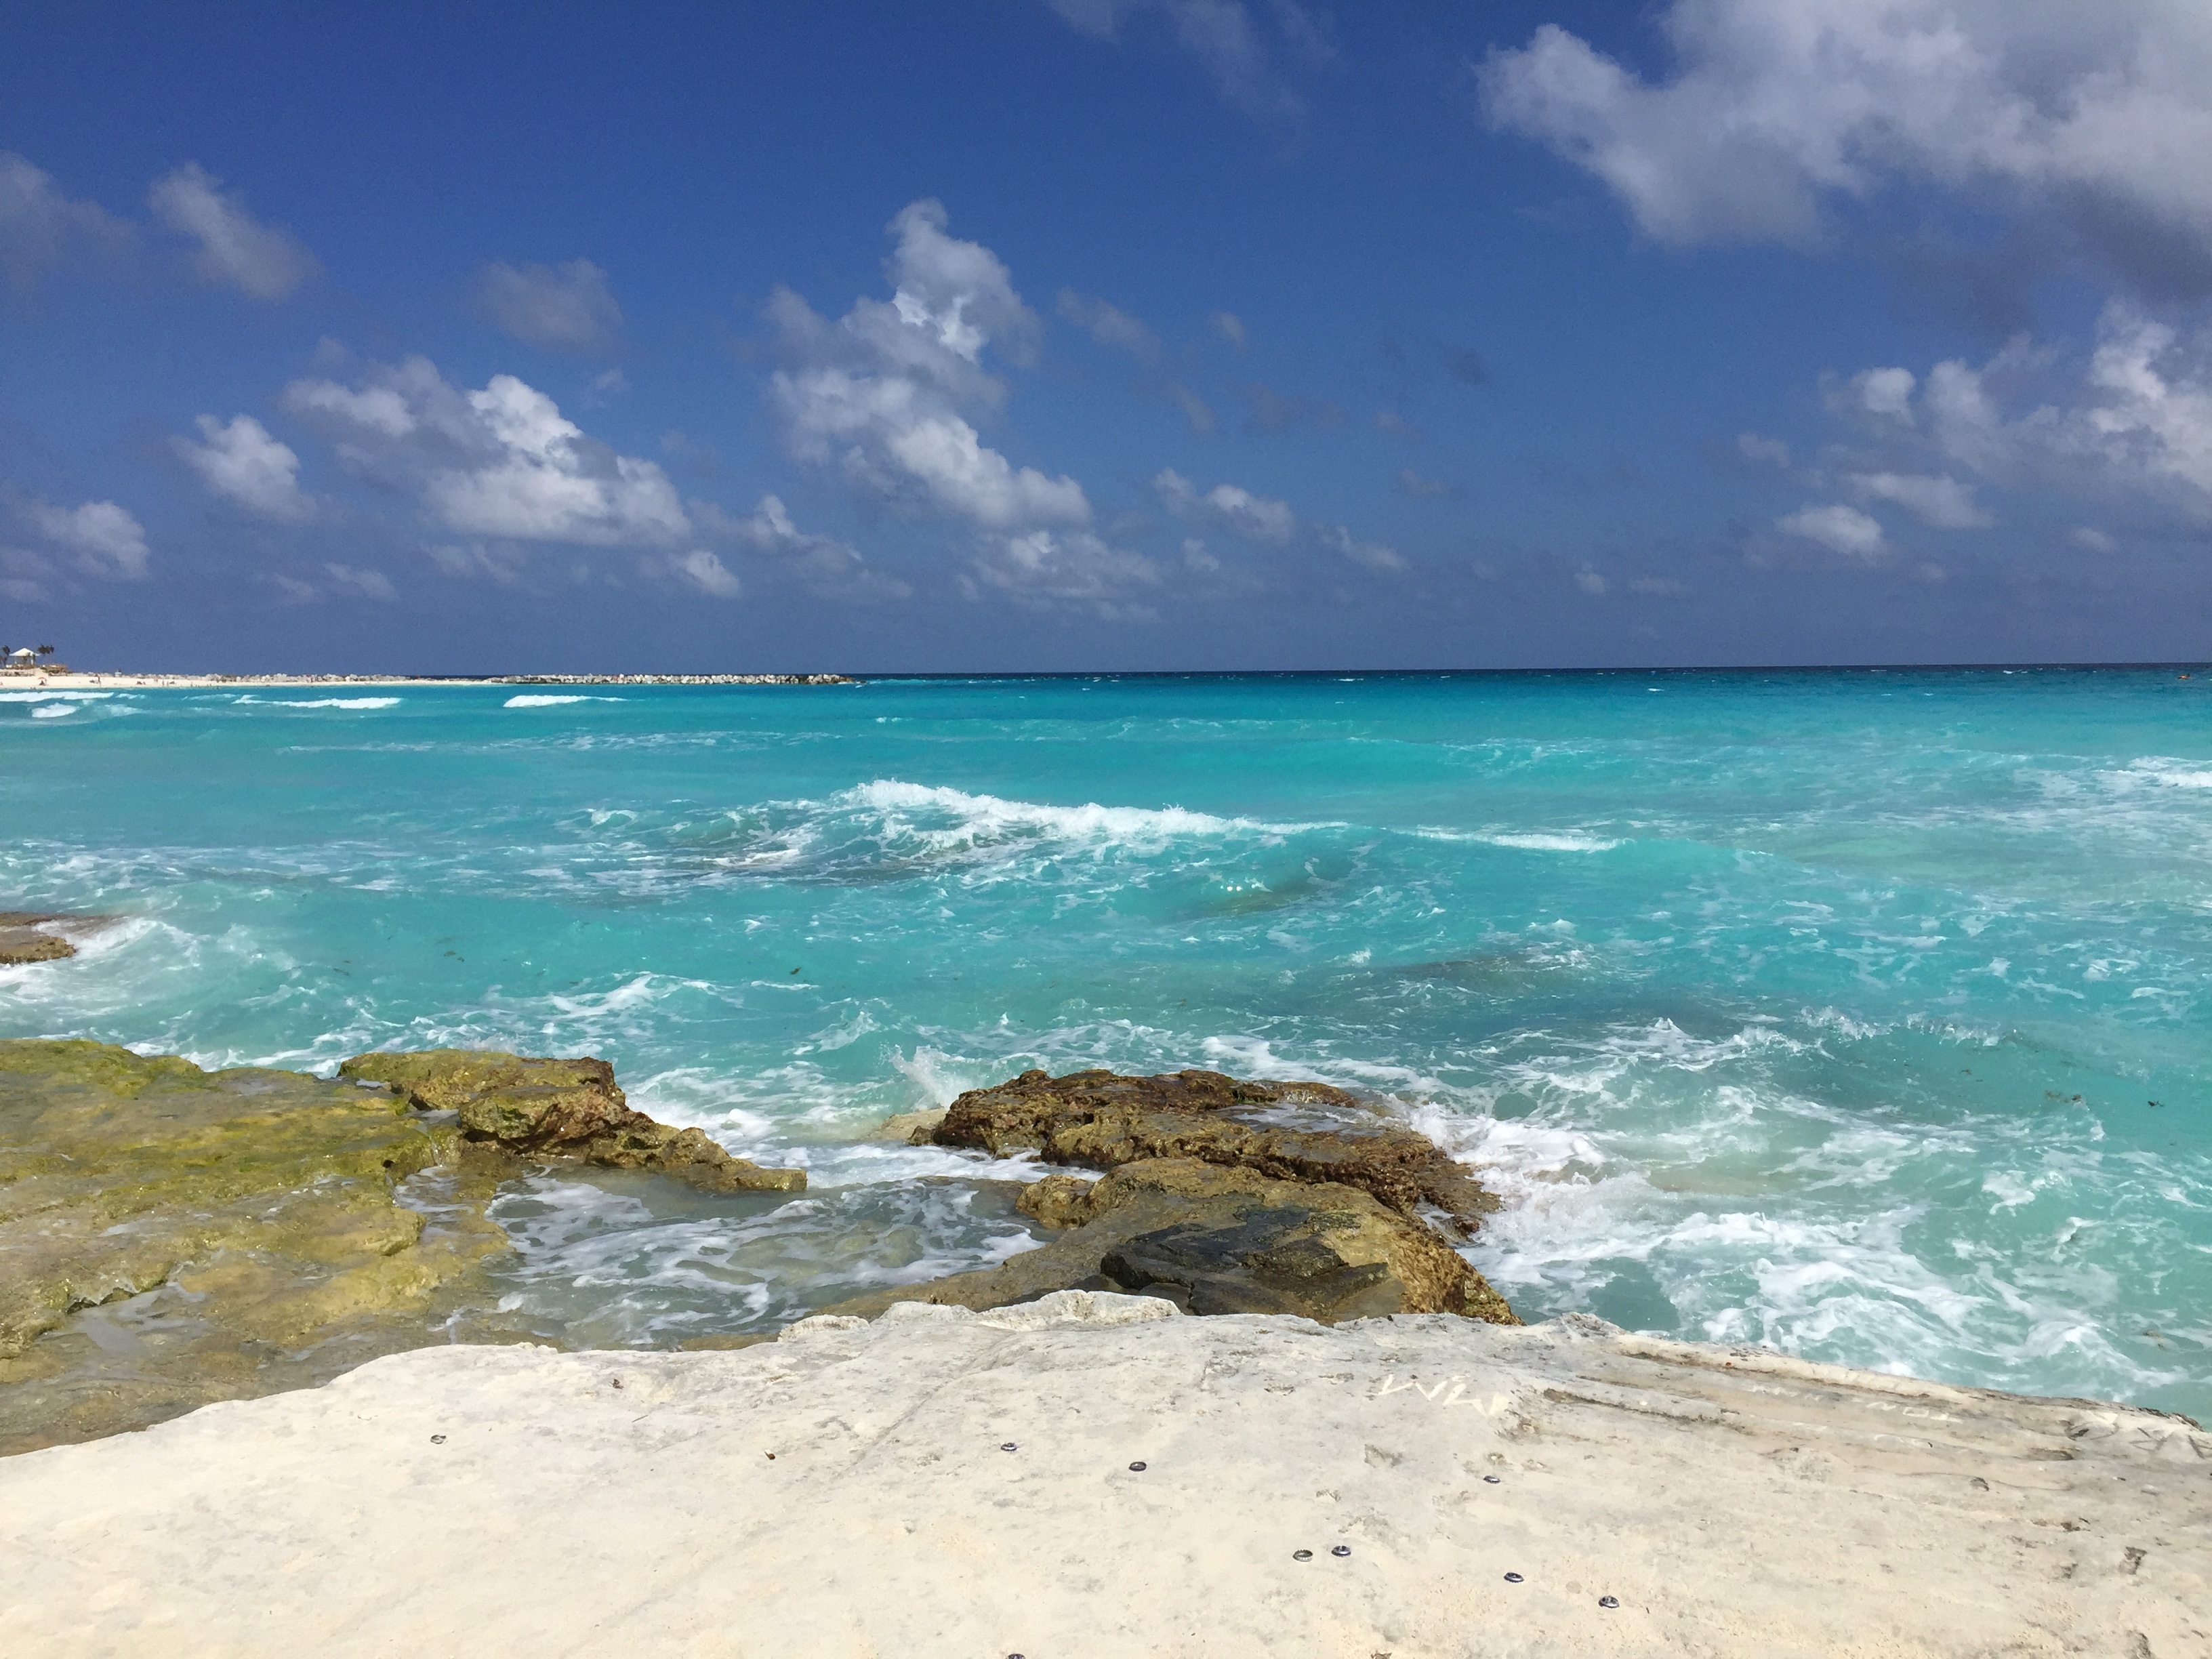
beach, sea, coast, sand, rock, ocean, horizon, shore, wave, vacation, cove, lagoon, bay, island, terrain, material, body of water, mexico, caribbean, tropics, cancun, cape, islet, geographical feature, wind wave